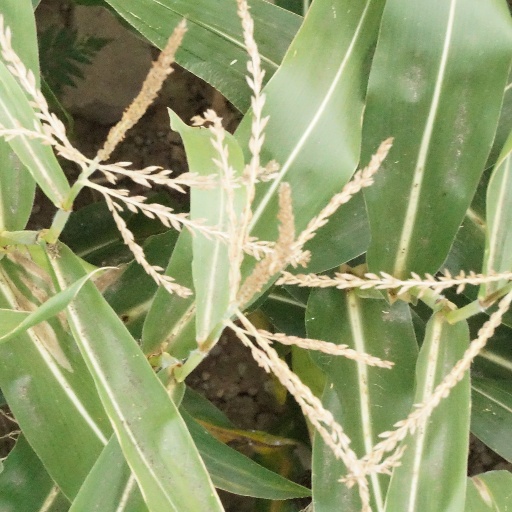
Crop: maize; corn